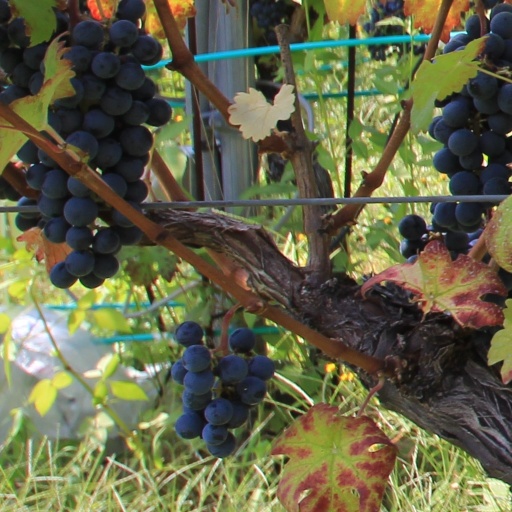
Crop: grape